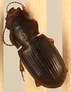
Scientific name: Cratacanthus dubius
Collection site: North Sterling NEON (STER), plot STER_035